Certain General

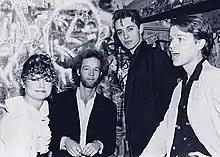
The original lineup at CBGBs, New York, in 1981. Left to right: Marcy Saddy, Russell Berke, Parker Dulany, and Phil Gammage.

In 1982, the group signed with the New York independent record label Labor Records and recorded their debut, "Holiday of Love". The five-song EP was produced by Peter Holsapple of The dB's and mixed by Michael Gira of fellow Labor Records label mates Swans, "an interesting pairing if there ever was one." "Holiday" garnered rave reviews, among them a Trouser Press piece that cited the disc as being created "for all the teenage devils of the world."